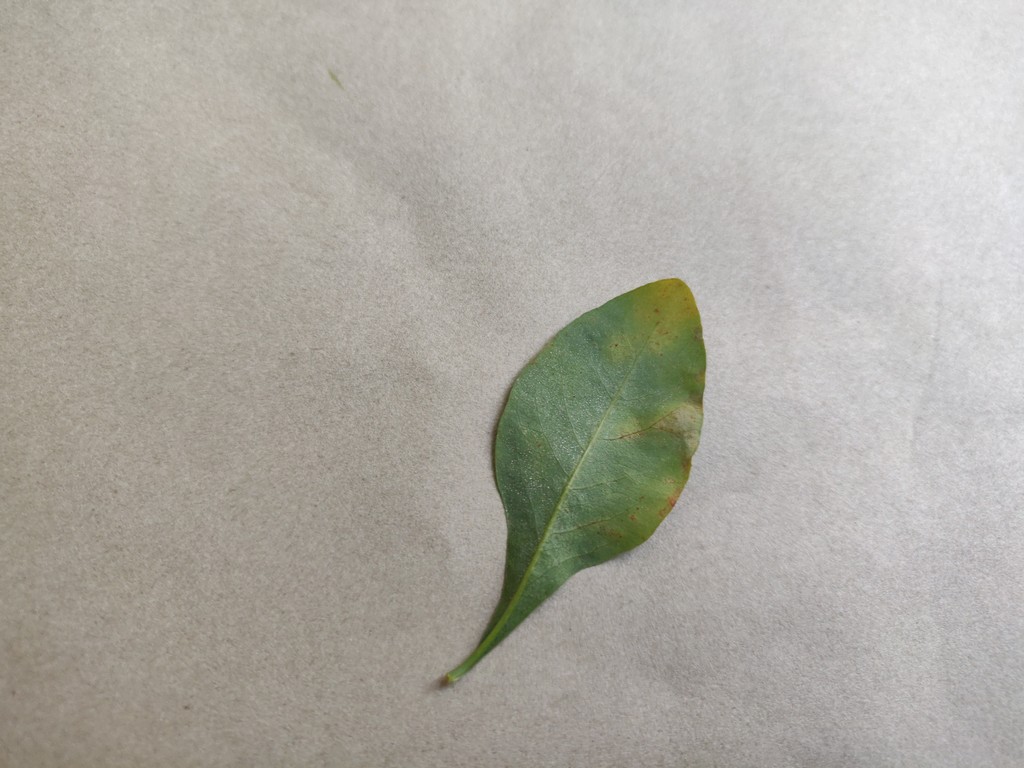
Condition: Unhealthy
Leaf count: single
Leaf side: back